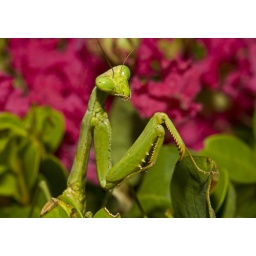
Except for the red flowers in the background this praying mantis blends in well in its surroundings.